David Baltimore

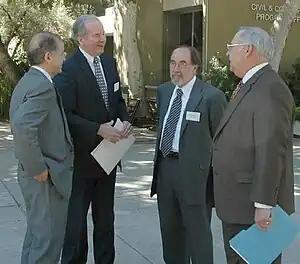
From left: JPL Director Charles Elachi, La Canada-Flintridge Mayor Greg Brown, Baltimore and JPL Deputy Director Eugene Tattini (2006).

Baltimore was born on March 7, 1938, in New York City to Gertrude (Lipschitz) and Richard Baltimore. Raised in the Queens neighborhoods of Forest Hills and Rego Park, he moved with his family to suburban Great Neck, New York, while he was in second grade because his mother felt that the city schools were inadequate. His father had been raised as an Orthodox Jew and his mother was an atheist, and Baltimore observed Jewish holidays and would attend synagogue with his father through his Bar Mitzvah. He graduated from Great Neck North High School in 1956, and credits his interest in biology to a high-school summer spent at the Jackson Laboratory's Summer Student Program in Bar Harbor, Maine. It was at this program that he met Howard Temin, with whom he would later share the Nobel Prize.